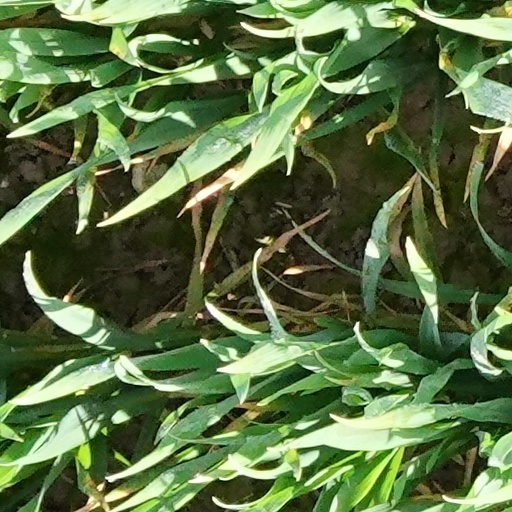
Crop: wheat